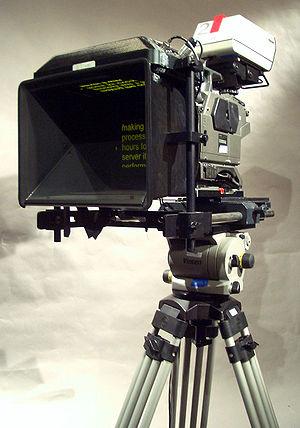
Le prompteur, téléprompteur ou télésouffleur est un dispositif permettant à un présentateur de télévision ou à un orateur de lire un texte défilant sur un écran placé dans l'axe de la caméra qui le filme et ayant pour fonction de renforcer leur assurance.